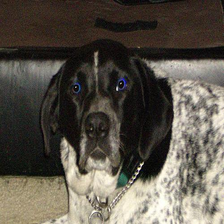
Species: dog
Breed: german shorthaired